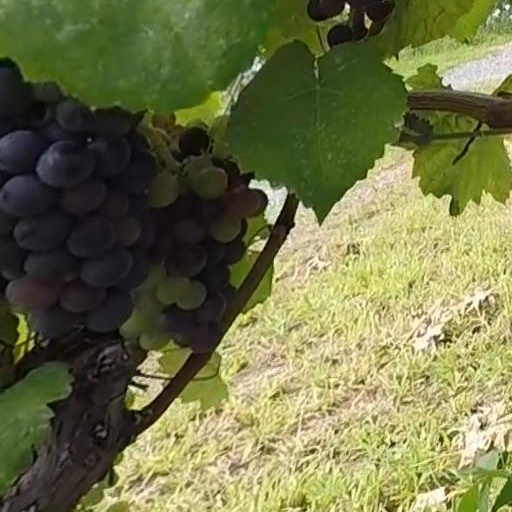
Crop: grape